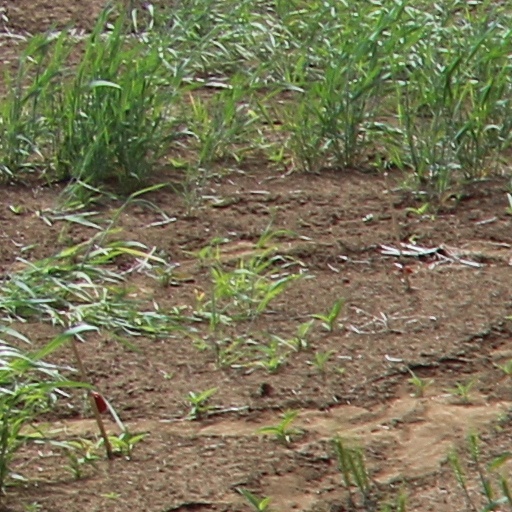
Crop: wheat